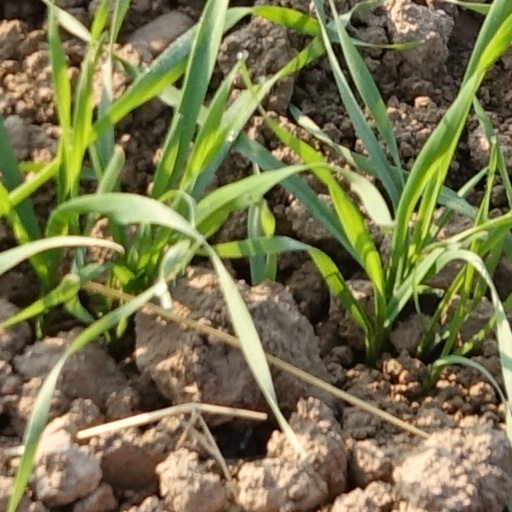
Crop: wheat